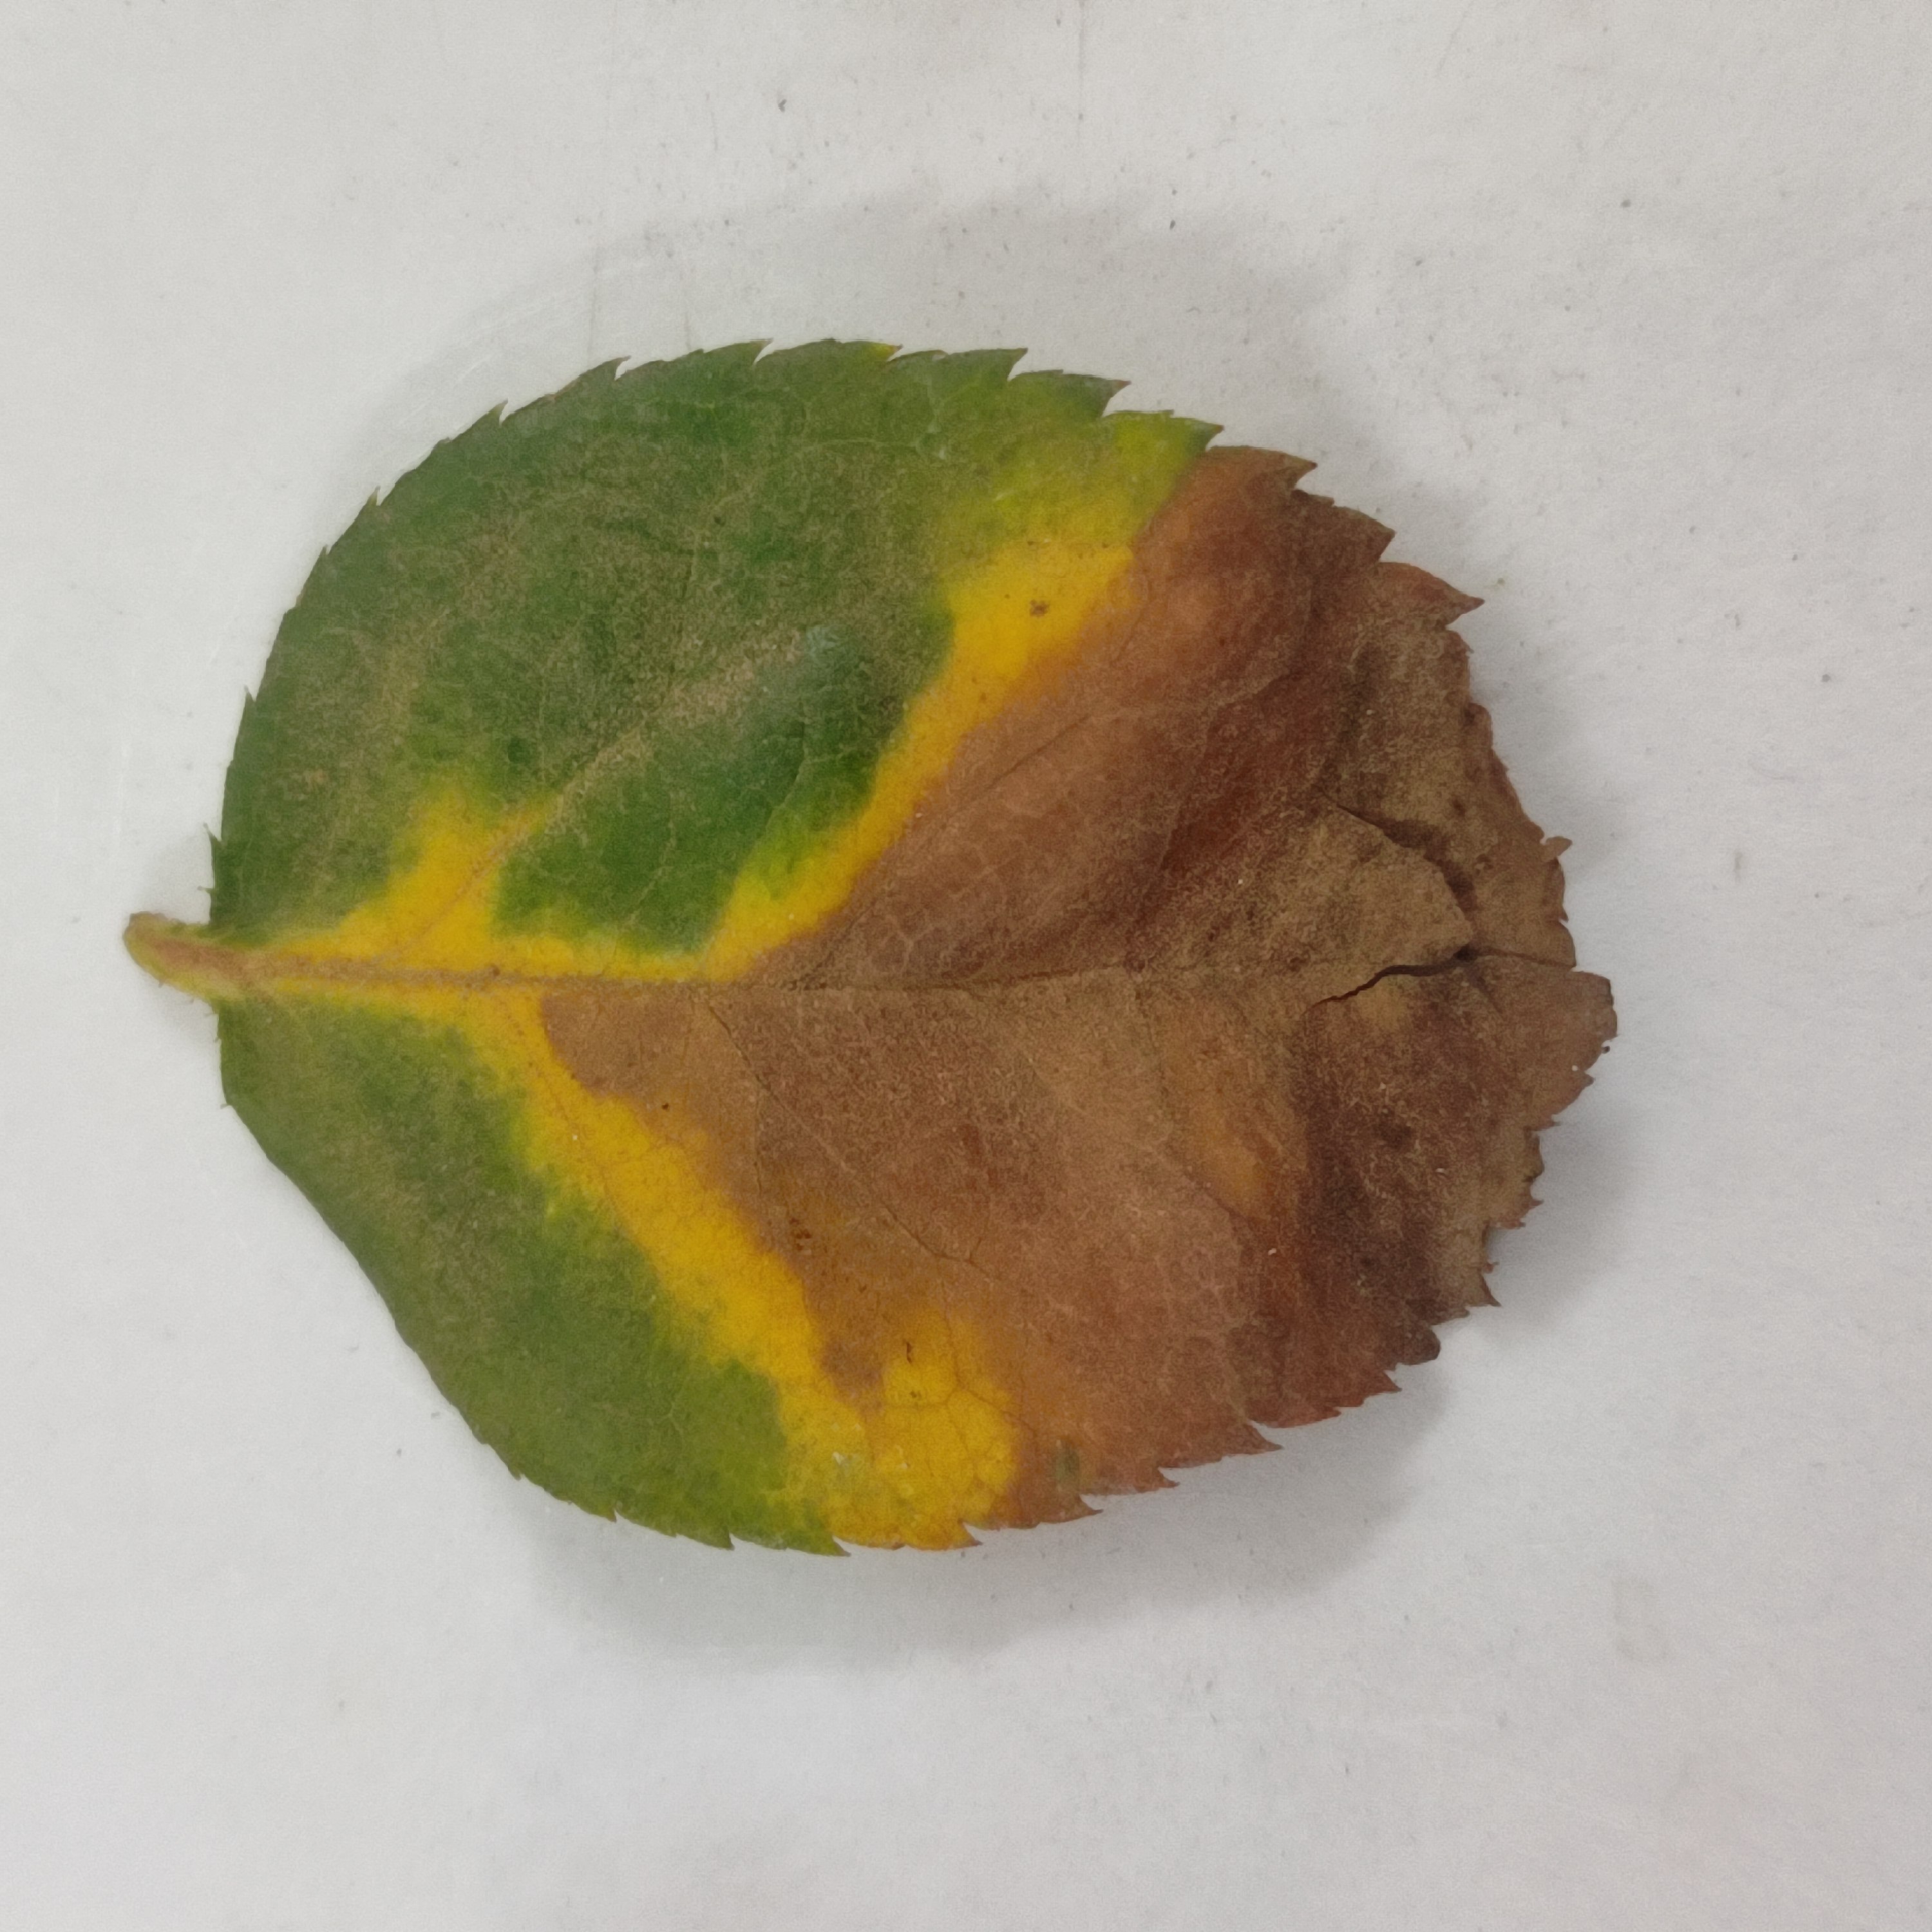
Label: Black Spot